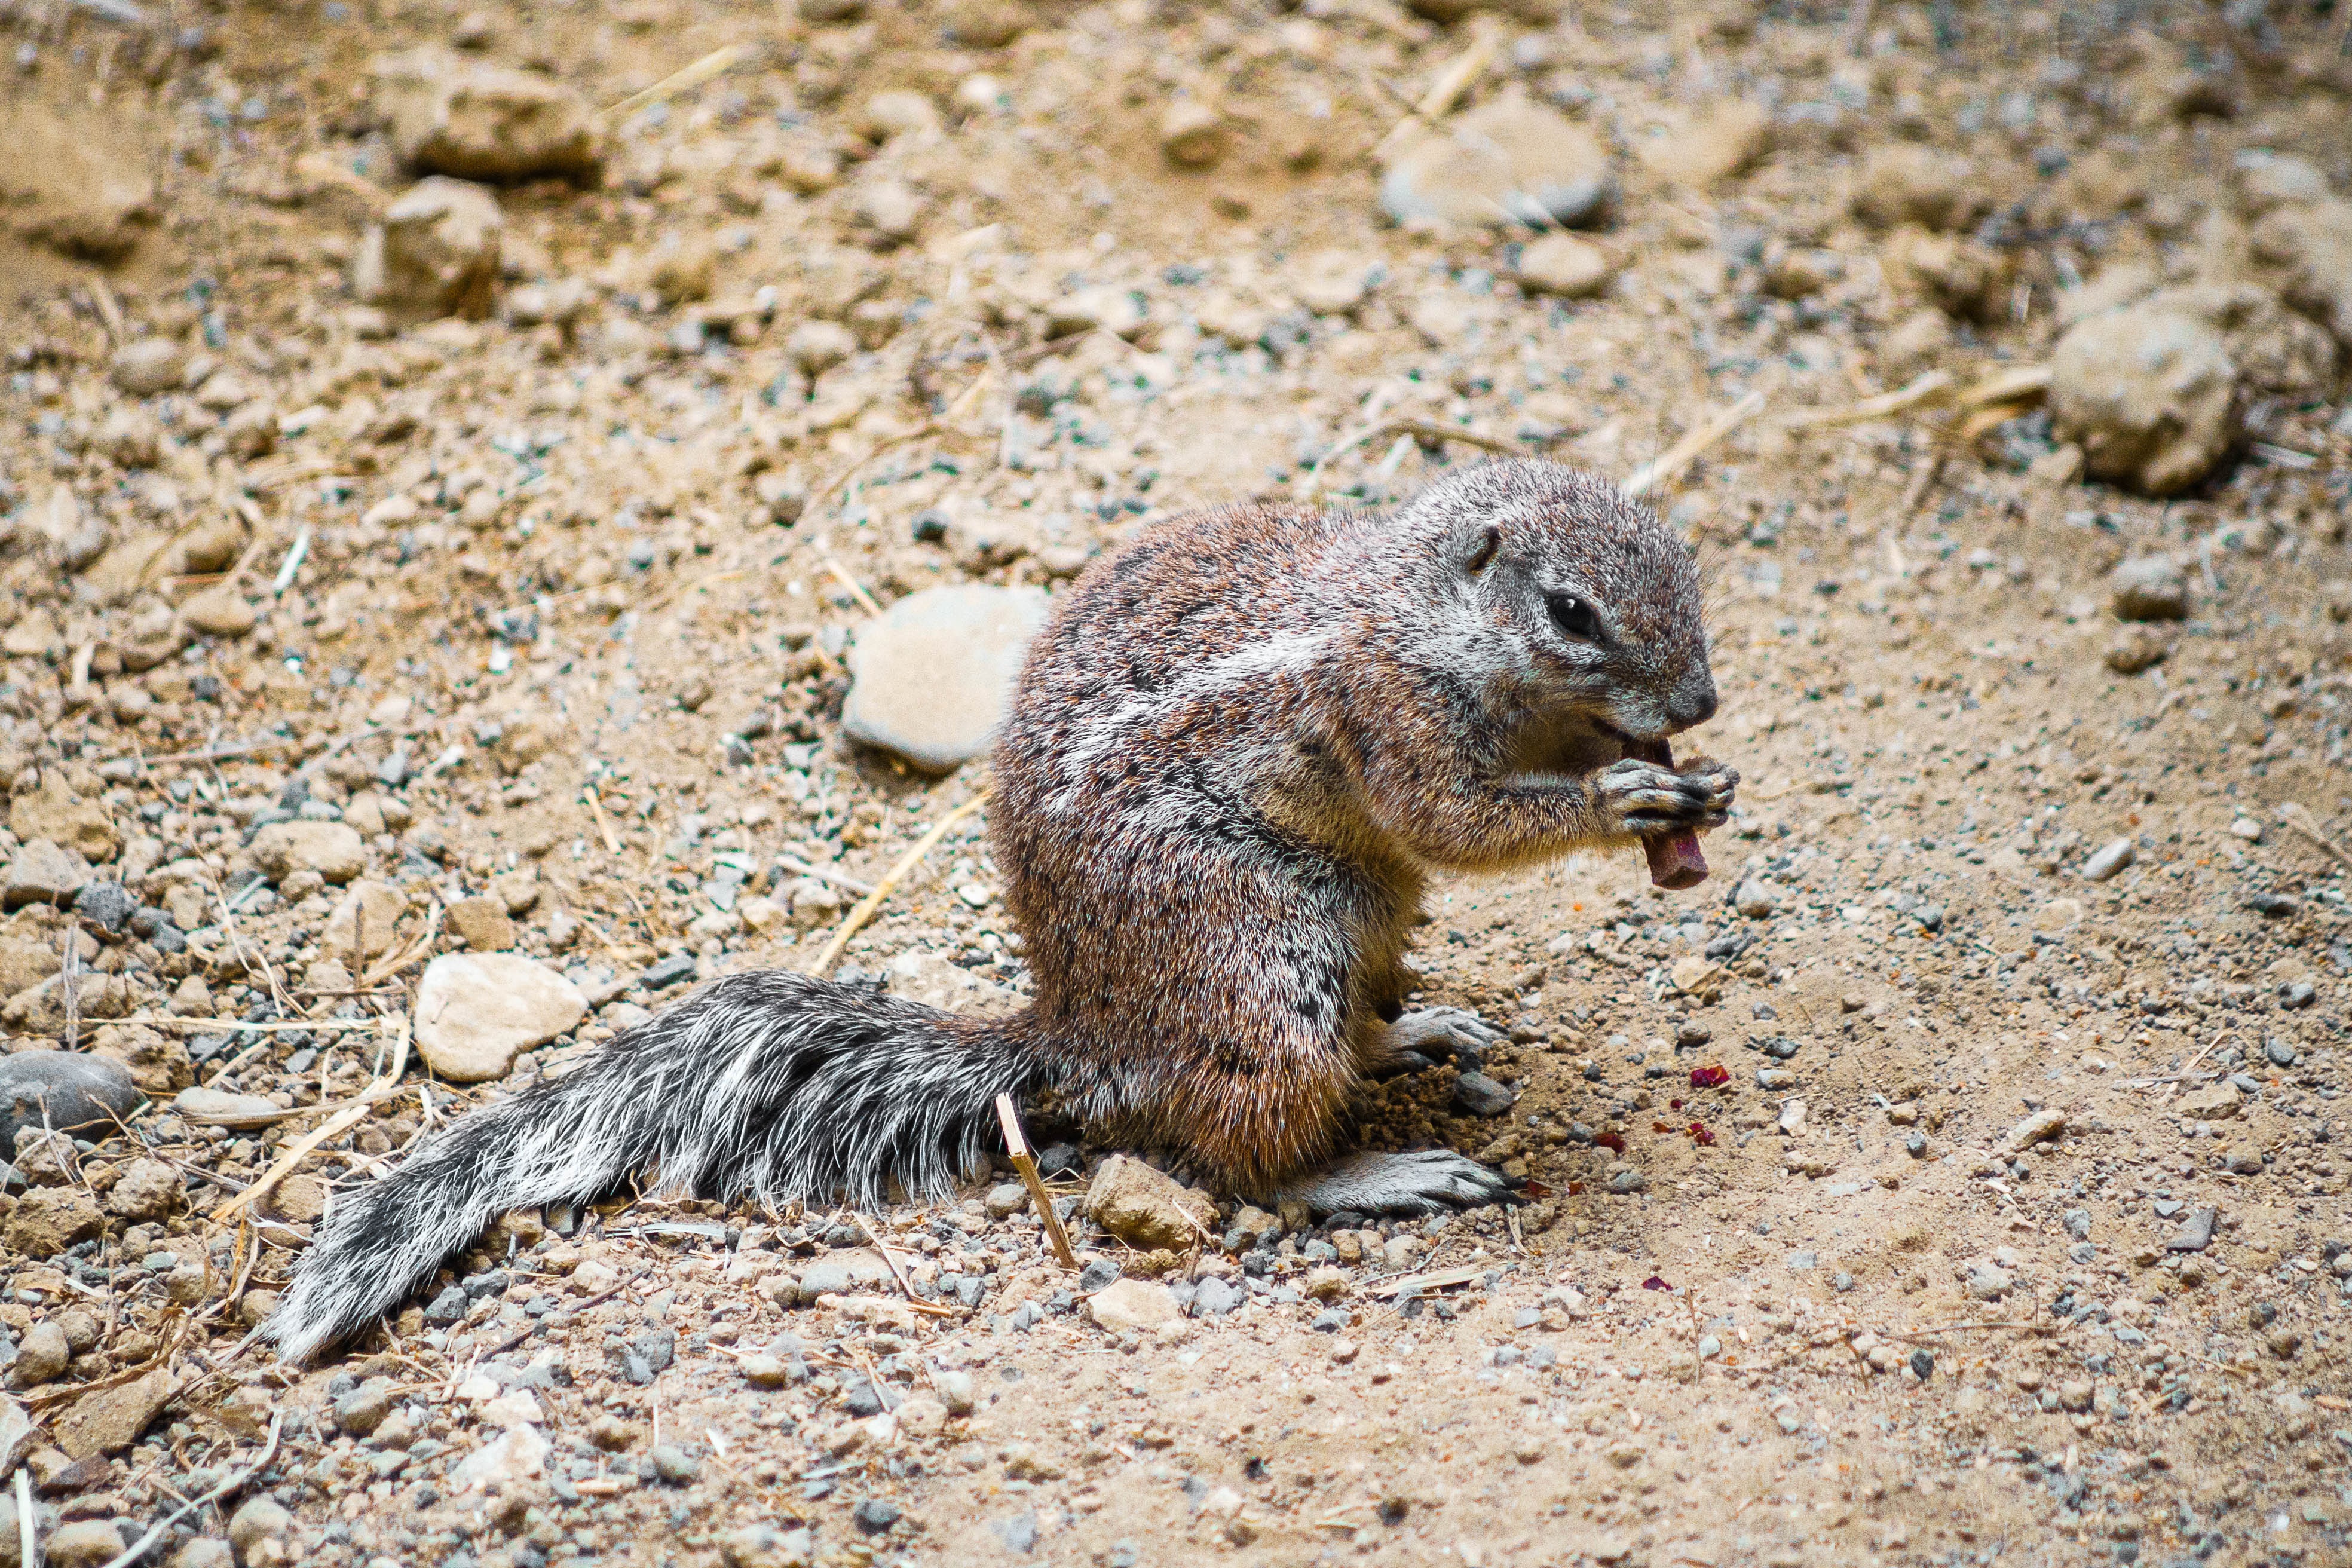
cute, wildlife, zoo, small, mammal, squirrel, croissant, eat, rodent, fauna, rodents, animals, furry, vertebrate, nager, tiergarten, marmot, prairie dog, gophers, marmot similar